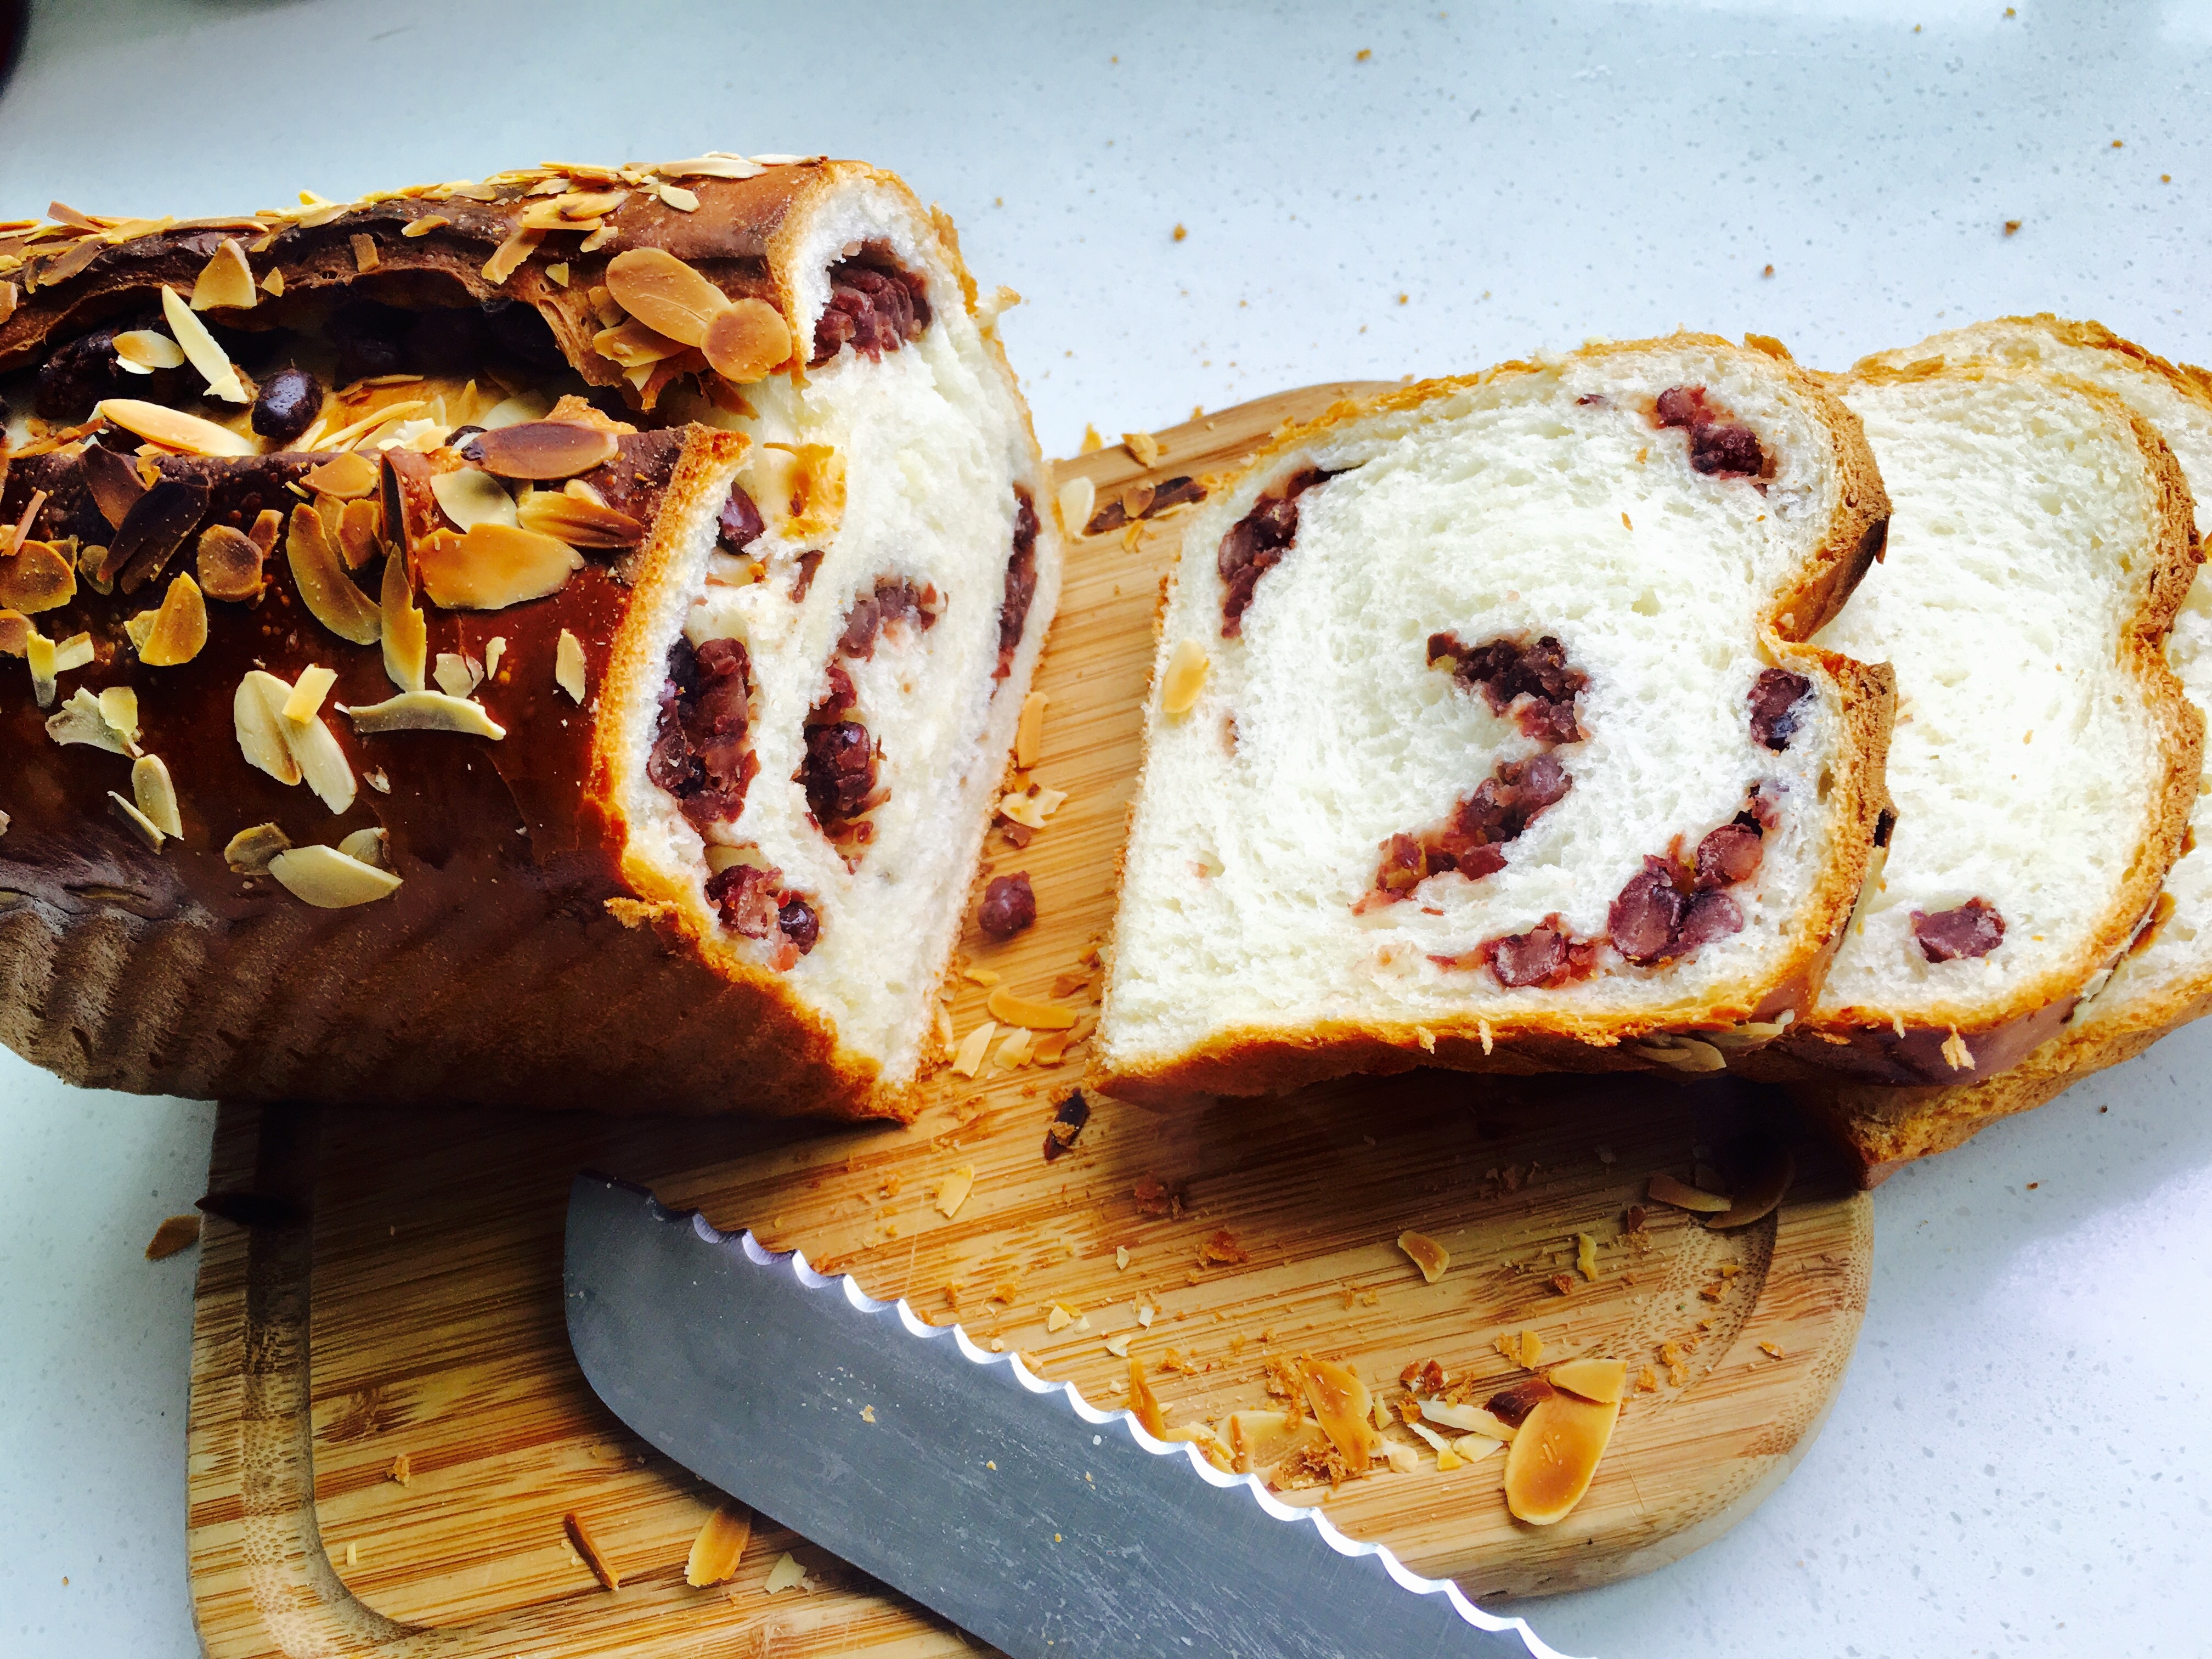
fruit, dish, meal, food, produce, breakfast, baking, dessert, bread, toast, baked goods, flavor, cut bread, toast almonds beans, honey beans on toast, fruit cake, banana bread